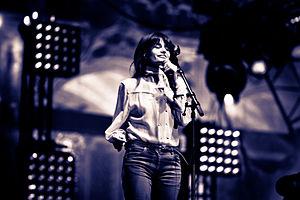
La date du jour de la fête de la Communauté francophone de Belgique est le 27 septembre.